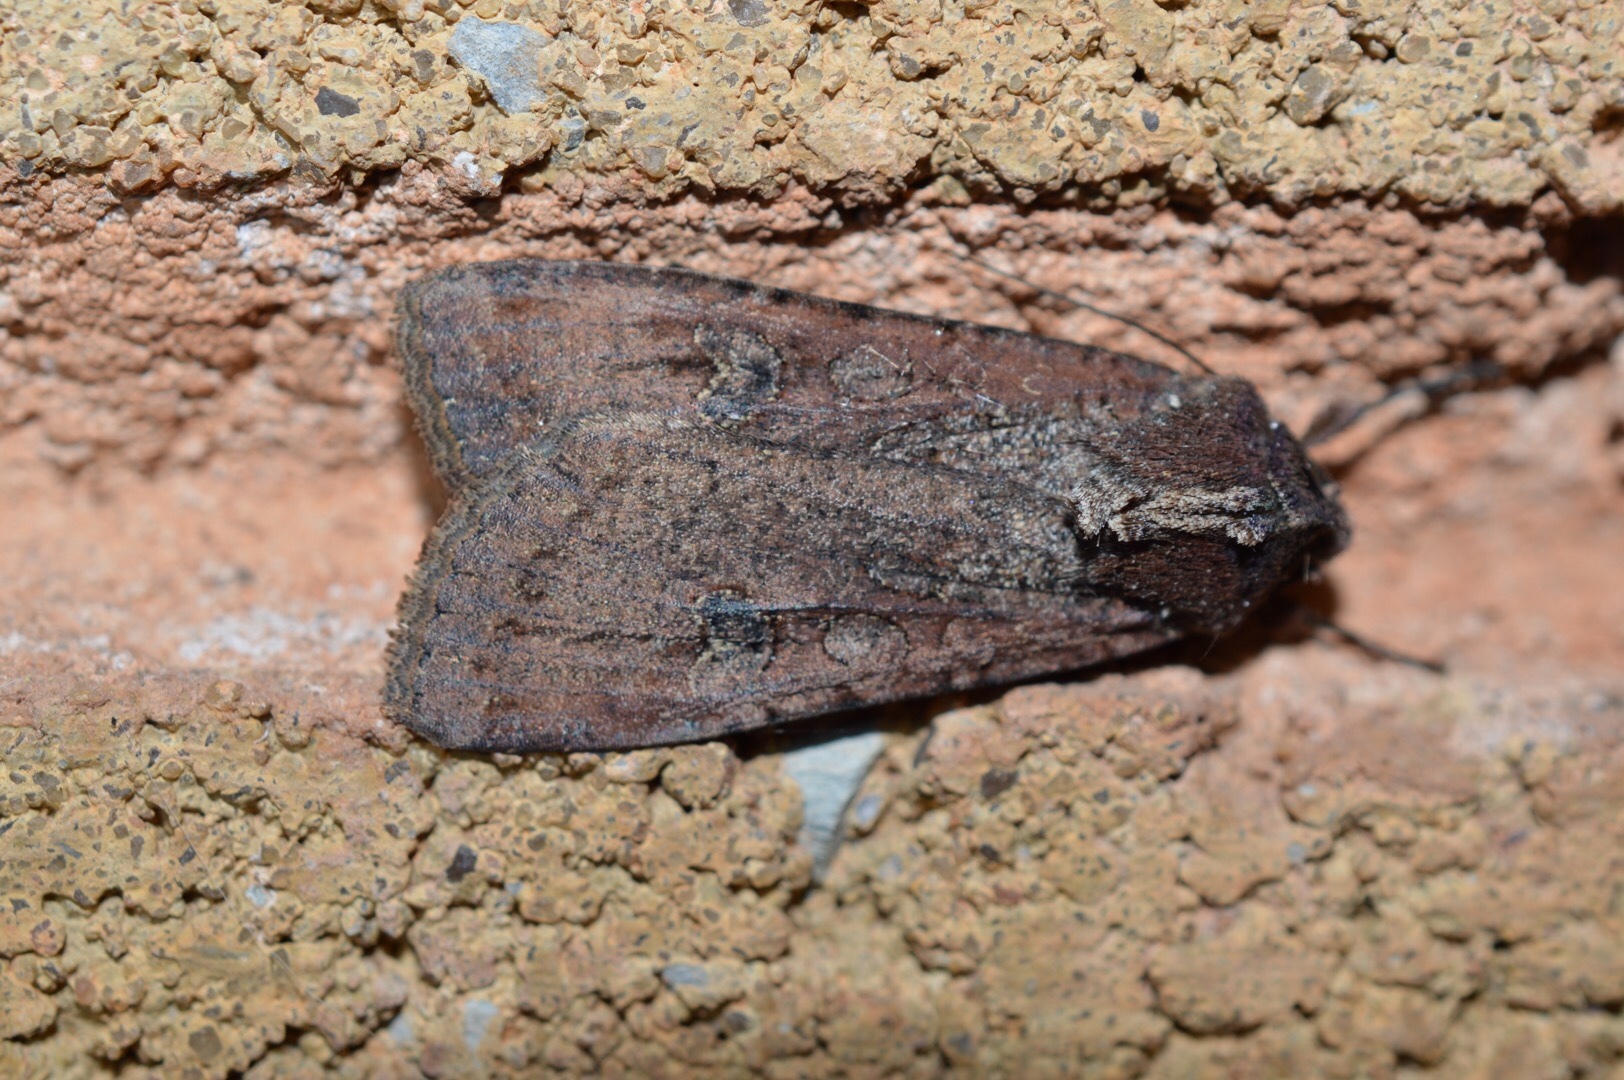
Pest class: cutworms